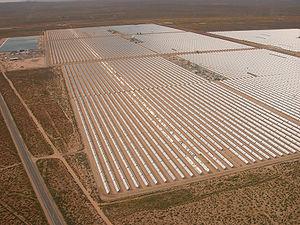
Solar Energy Generating Systems est une centrale solaire thermodynamique à miroirs cylindro-paraboliques située en Californie, aux États-Unis. Elle était à sa mise en service la plus grande installation de production d'énergie solaire au monde. Elle se compose de neuf centrales solaires dans le désert de Mojave, où l'ensoleillement est l'un des meilleurs disponibles aux États-Unis. SEGS I-II sont situées à Daggett, SEGS III-VII sont installées à Kramer Junction et SEGS VIII-IX sont à Harper Lake. NextEra Energy Resources exploite et détient en partie les usines situées à Kramer Junction et Lake Harper.
L'énergie solaire est la fraction de l'énergie électromagnétique provenant du Soleil, traversant l’atmosphère qui en absorbe une partie, et parvenant à la surface de la Terre.
L'énergie solaire aux États-Unis, longtemps limitée à la Californie, connait une croissance très rapide dans une trentaine d'États depuis la mise en place de politiques de soutien à partir de 2008-2009.
Cet article décrit la politique environnementale des États-Unis, c'est-à-dire l'ensemble des lois et des décisions gouvernementales ayant des conséquences sur l'environnement.
Cet article contient des informations sur l'environnement en Californie : son historique, sa diversité, ses problèmes.